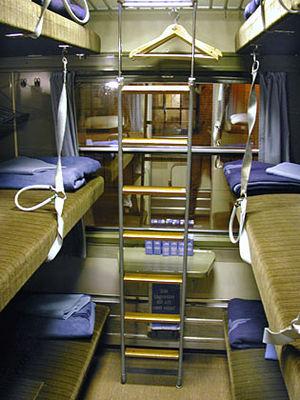
Dans la marine, la couchette est le lit du marin.
Une voiture-couchettes est une voiture de chemin de fer conçue pour transporter des voyageurs assis la journée et allongés la nuit, après déploiement des couchettes. Elle ne doit pas être confondue avec une voiture-lits, cette dernière offrant de vrais lits et de meilleurs services au voyageur.